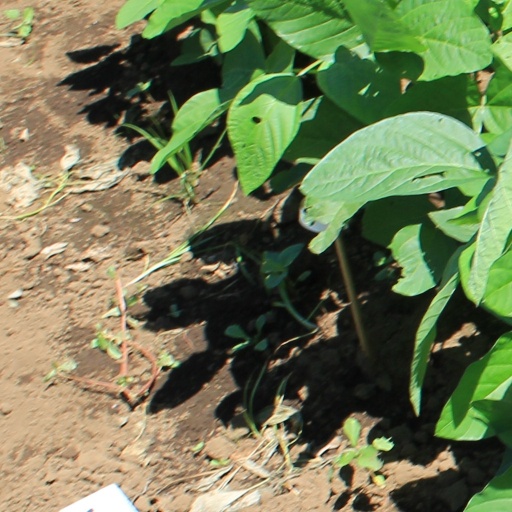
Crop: soybean